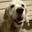
Label: dog